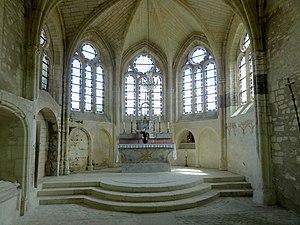
Intérieur de l'église (voir titre).
L'église Saint-Martin est une église catholique paroissiale située à Omerville, en France. Elle se singularise par son plan allongé, à vaisseau unique, avec des travées de quatre époques différentes qui se succèdent en enfilade, et un clocher central roman. Avec les murs de la deuxième et de la troisième travée de la nef, il représente la partie la plus ancienne de l'église, et devrait remonter au moins au dernier quart du XIᵉ siècle, ou sinon au tout début du XIIᵉ siècle. Malheureusement, l'élégante flèche de pierre ajoutée au milieu du XIIᵉ siècle a été démolie vers 1905, et remplacée par un simple toit. À l'intérieur, le caractère roman s'est bien conservé dans la base du clocher voûtée en berceau. Un chœur de deux travées, dont le style du voûtement reflète les dernières années de la première période gothique, est substitué à l'abside primitive vers 1220-1230. Lors de l'agrandissement du chœur par l'adjonction d'une abside à pans coupés au dernier quart du XIIIᵉ siècle ou au début du XIVᵉ siècle, la seconde travée est partiellement démolie pour des raisons inconnues.